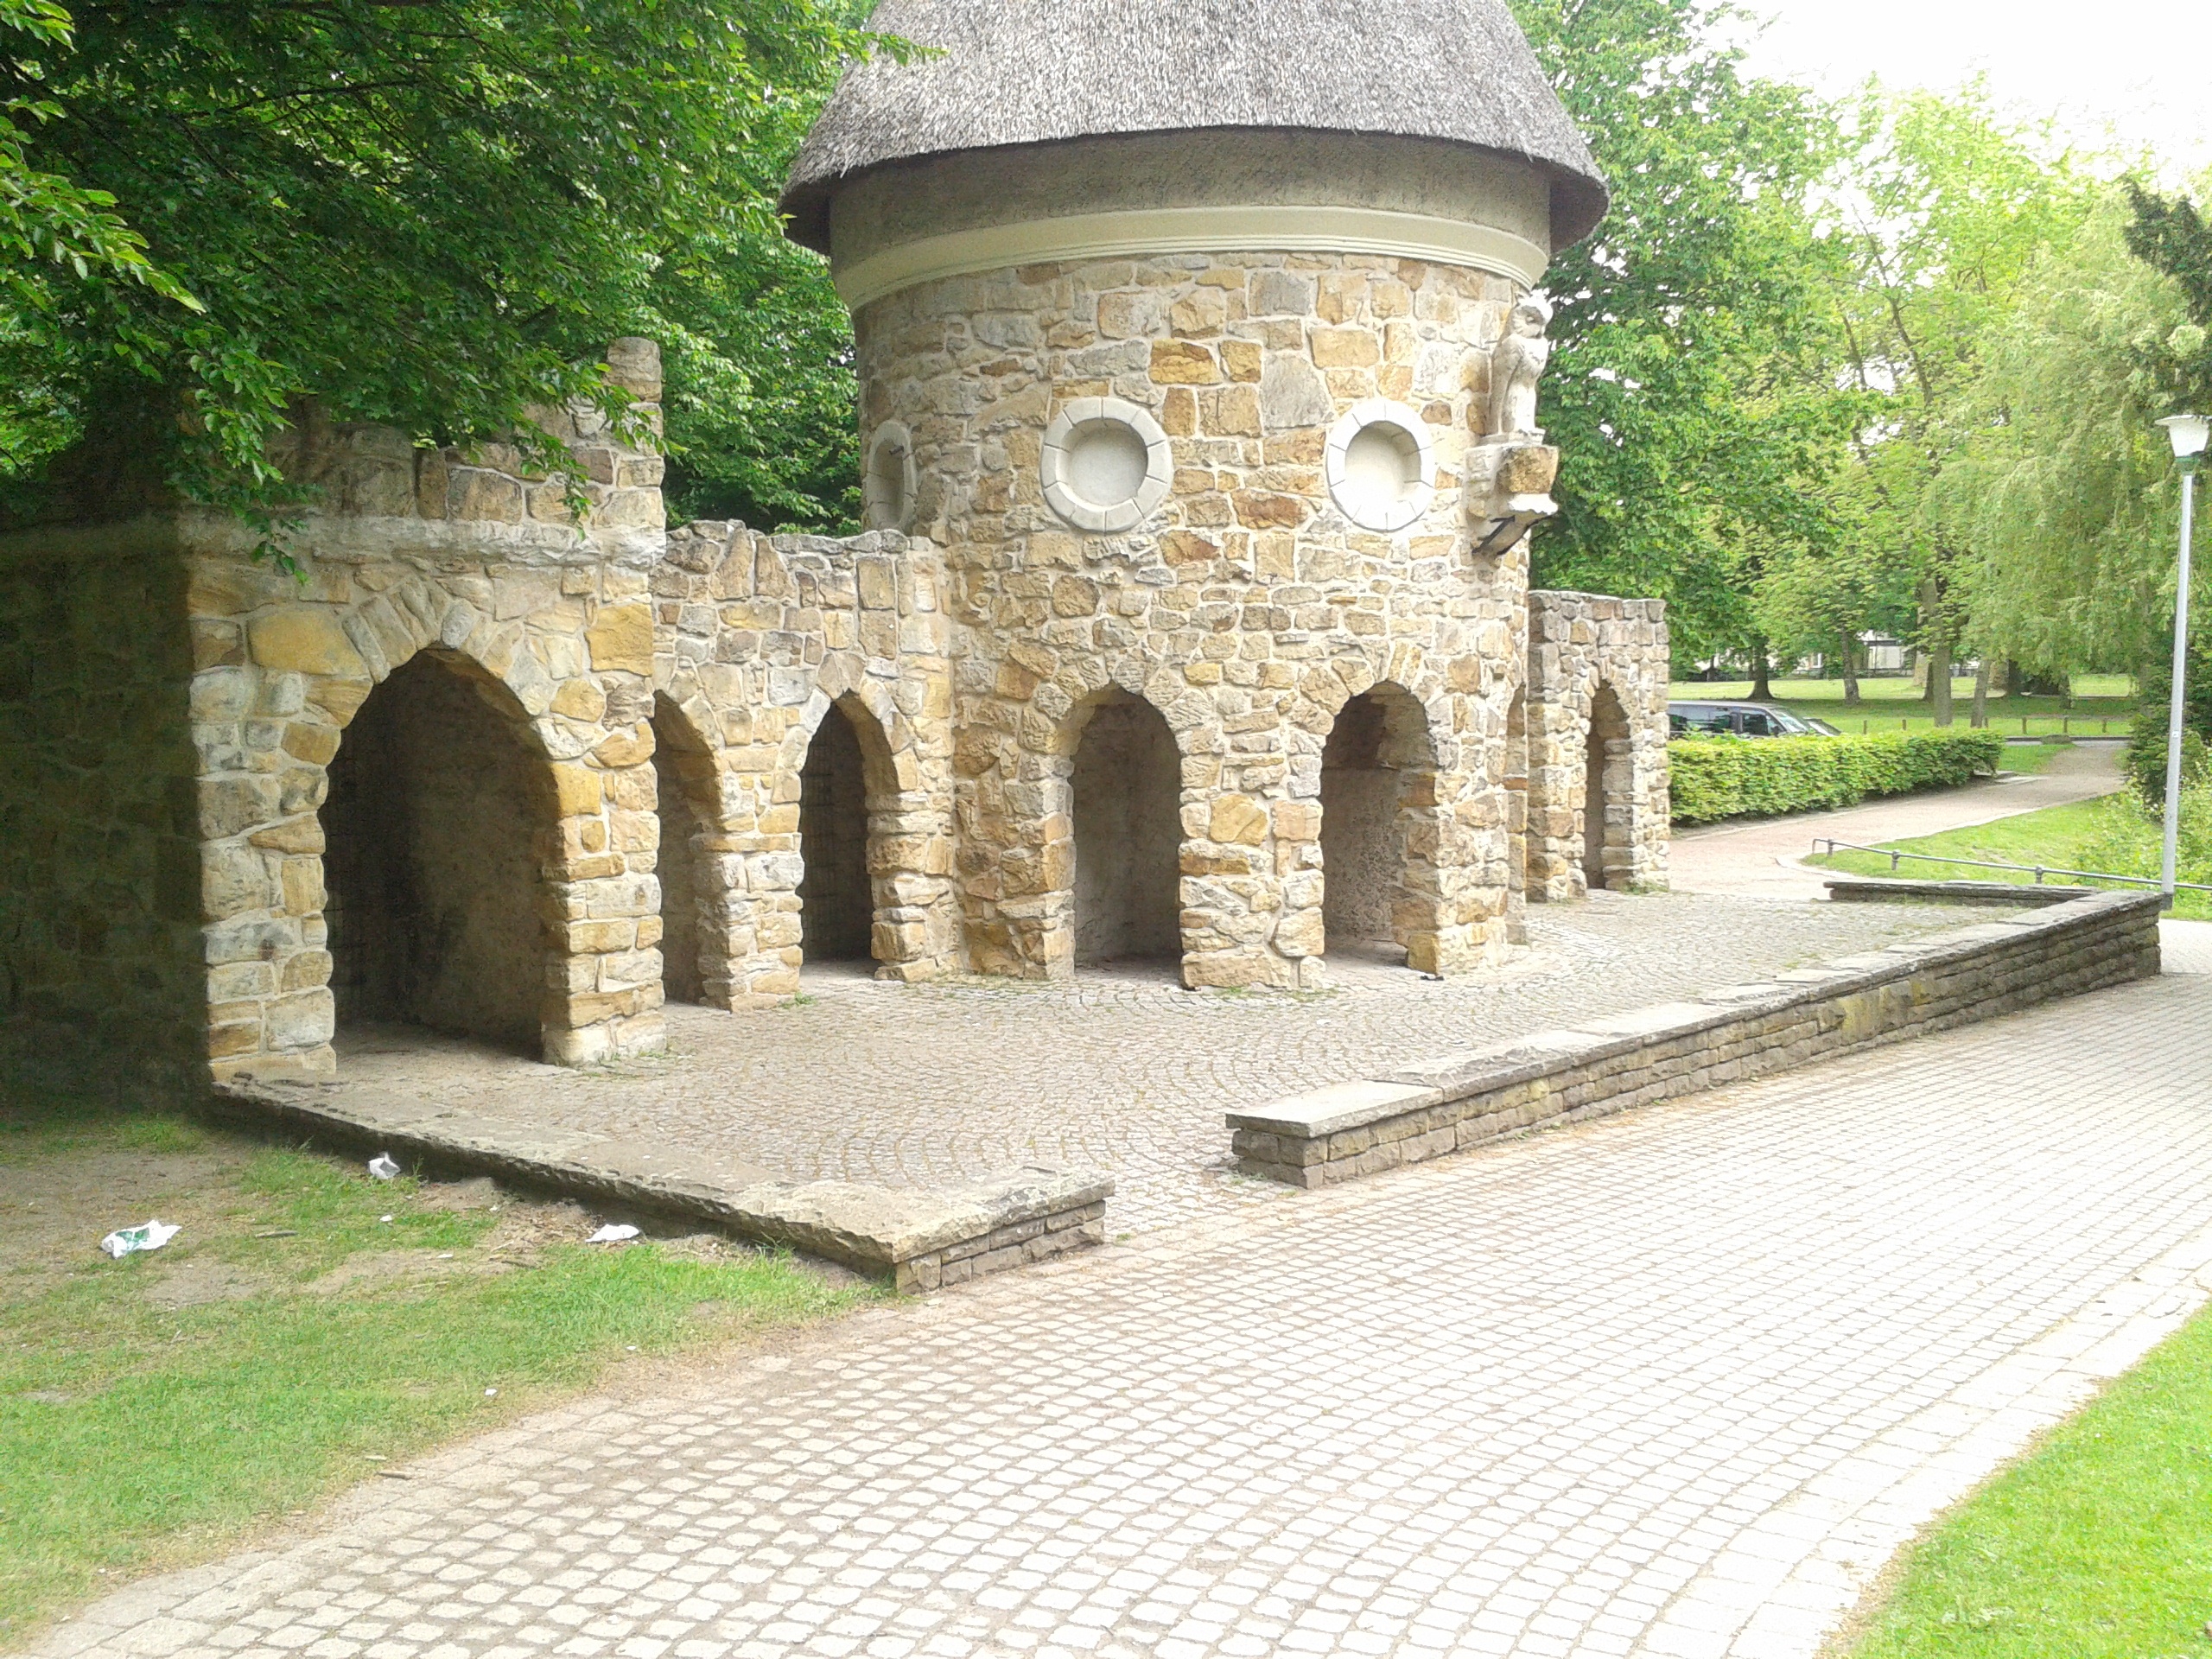
building, chapel, monastery